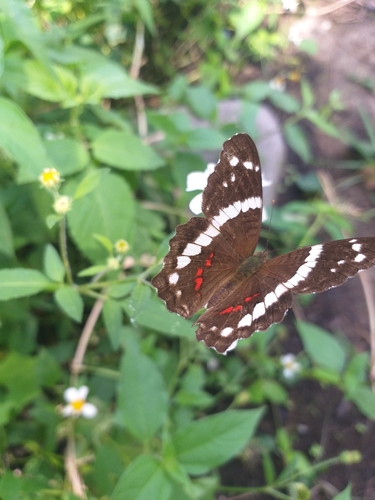
Scientific name: Anartia fatima
Common name: Banded peacock
Family: Nymphalidae
Order: Lepidoptera
Pollinator type: Primary pollinator
Habitat: Open areas and gardens
Geographic range: South America
Conservation status: Least Concern